Christmas Island cuisine

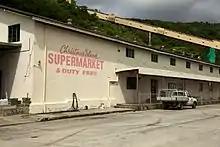
Christmas Island Supermarket; one of the few supplies of fresh produce on the island.

Almost no fresh food is grown on the island due to nematodes in the soil. However, there are three local gardens on the island that cultivate small amounts of Asian greens. These include a community garden at Drumsite, another small community vegetable patch in Poon Saan, and a temple garden, also located in Poon Saan. Notably, these community gardens feature garden beds built up out of the soil to prevent worms from reaching the surface and risking dehydration, thereby preserving the roots of the vegetables. Some of the Asian greens and vegetables grown in these gardens include bok choy, choy sum, kangkong, Chinese mustard, eggplant, and okra, among others.